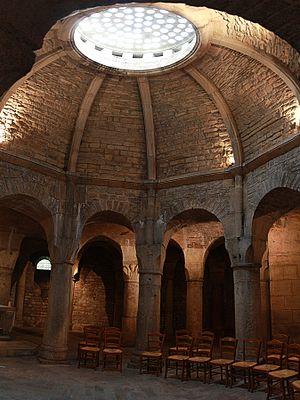
Crypte de la cathédrale Saint-Bénigne à Dijon
La cathédrale Saint-Bénigne de Dijon est une église orientée de style gothique du XIIIᵉ siècle située dans le centre sauvegardé de Dijon en Côte-d'Or. L'édifice est dédié à saint Bénigne de Dijon. Abbatiale de l'abbaye Saint-Bénigne de Dijon devenue tardivement cathédrale en 1792 à la suite de l'église Saint-Étienne de Dijon qui avait reçu la première le siège de l'évêché de Dijon créé en 1731, elle est classée aux monuments historiques depuis 1862 et la crypte est classée aux monuments historiques depuis 1846. Il s'agit de l'édifice le plus grand de Dijon avec une hauteur de 93 mètres.